Saint Peter and Saint Paul (El Greco, Barcelona)

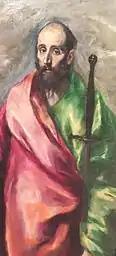
Detail of "Saint Peter and Saint Paul", by El Greco, showing Paul holding his sword, a symbol of his death.

On the right of the painting is Saint Paul. Paul was one of the major contributors to the Bible, as well the founder of many Christian churches. Paul was born Jewish and lived under these beliefs until he was visited, on the street, by the resurrected Jesus, causing his conversion to Christianity. In El Greco's painting, Paul is depicted holding a sword, a symbol of his martyrdom for his Christian beliefs.